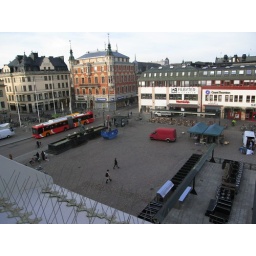
These makes bird unable to stand in front of windows